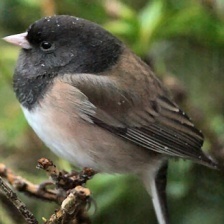
Species: DARK EYED JUNCO
Scientific name: JUNCO HYEMALIS